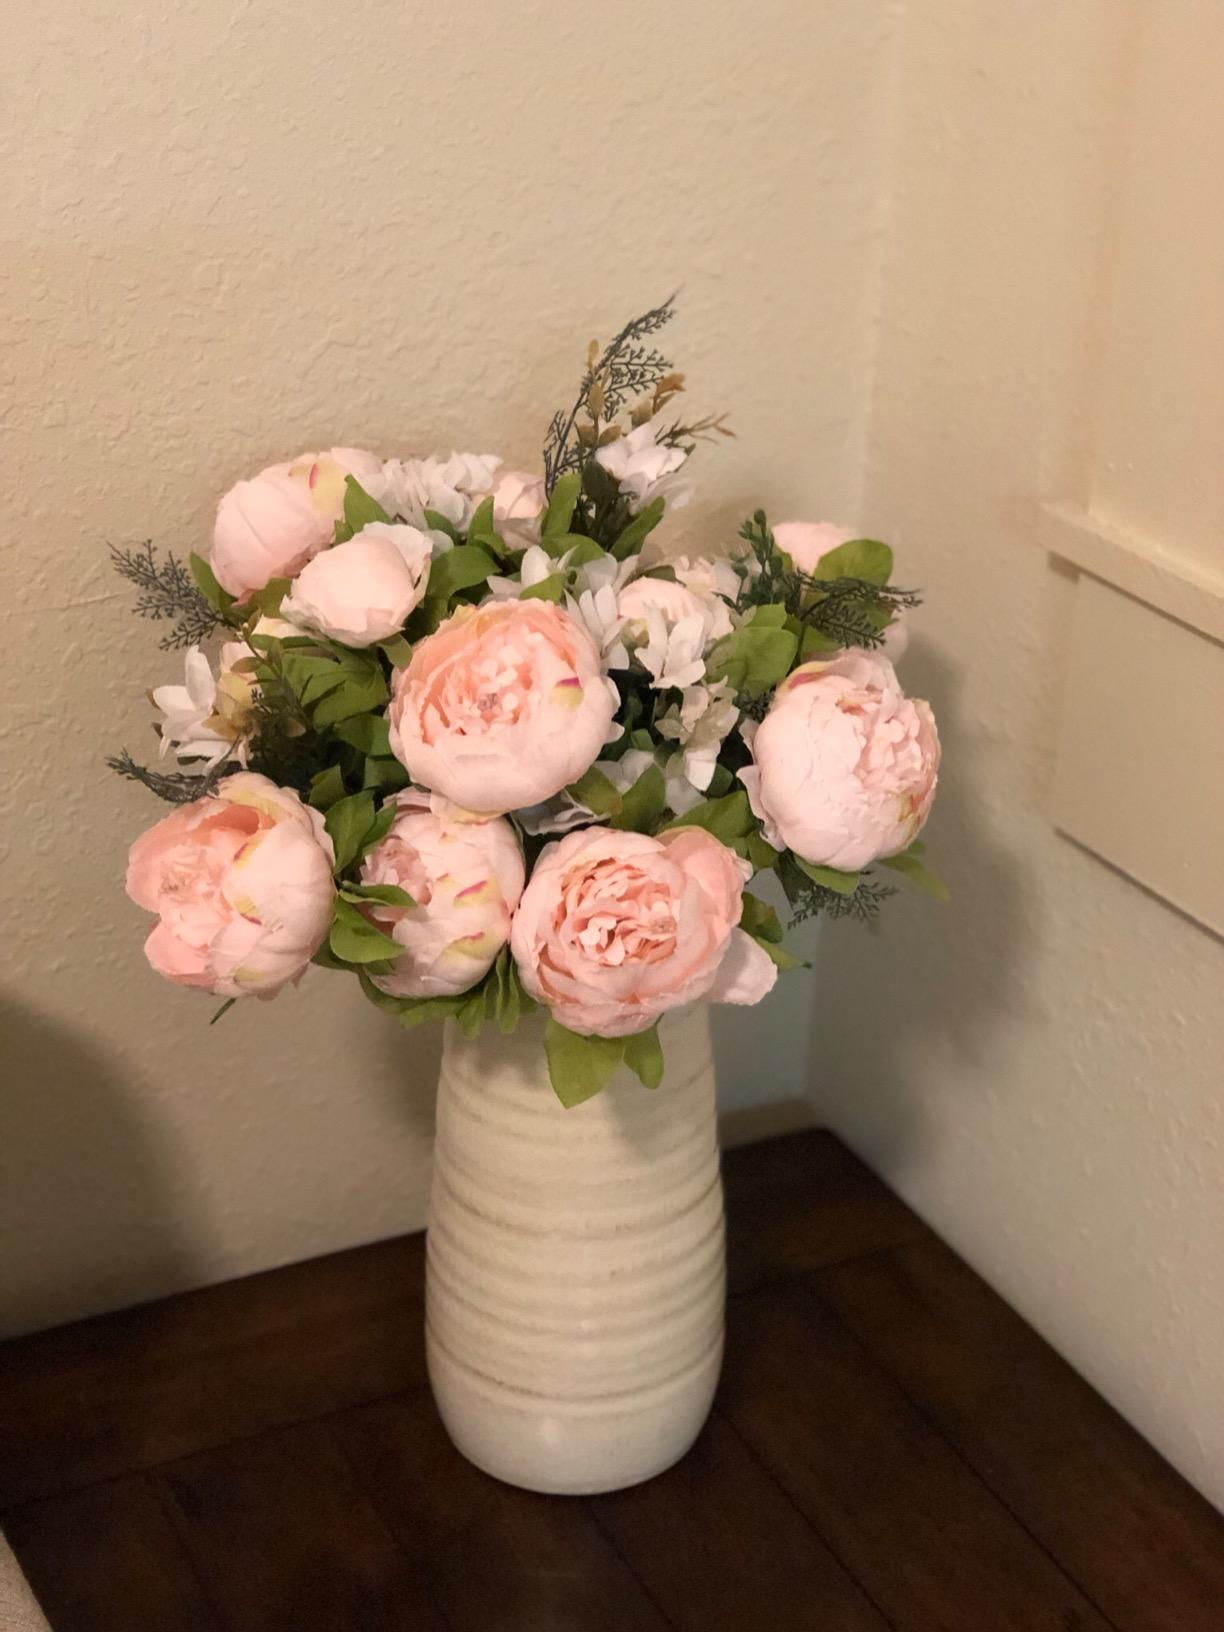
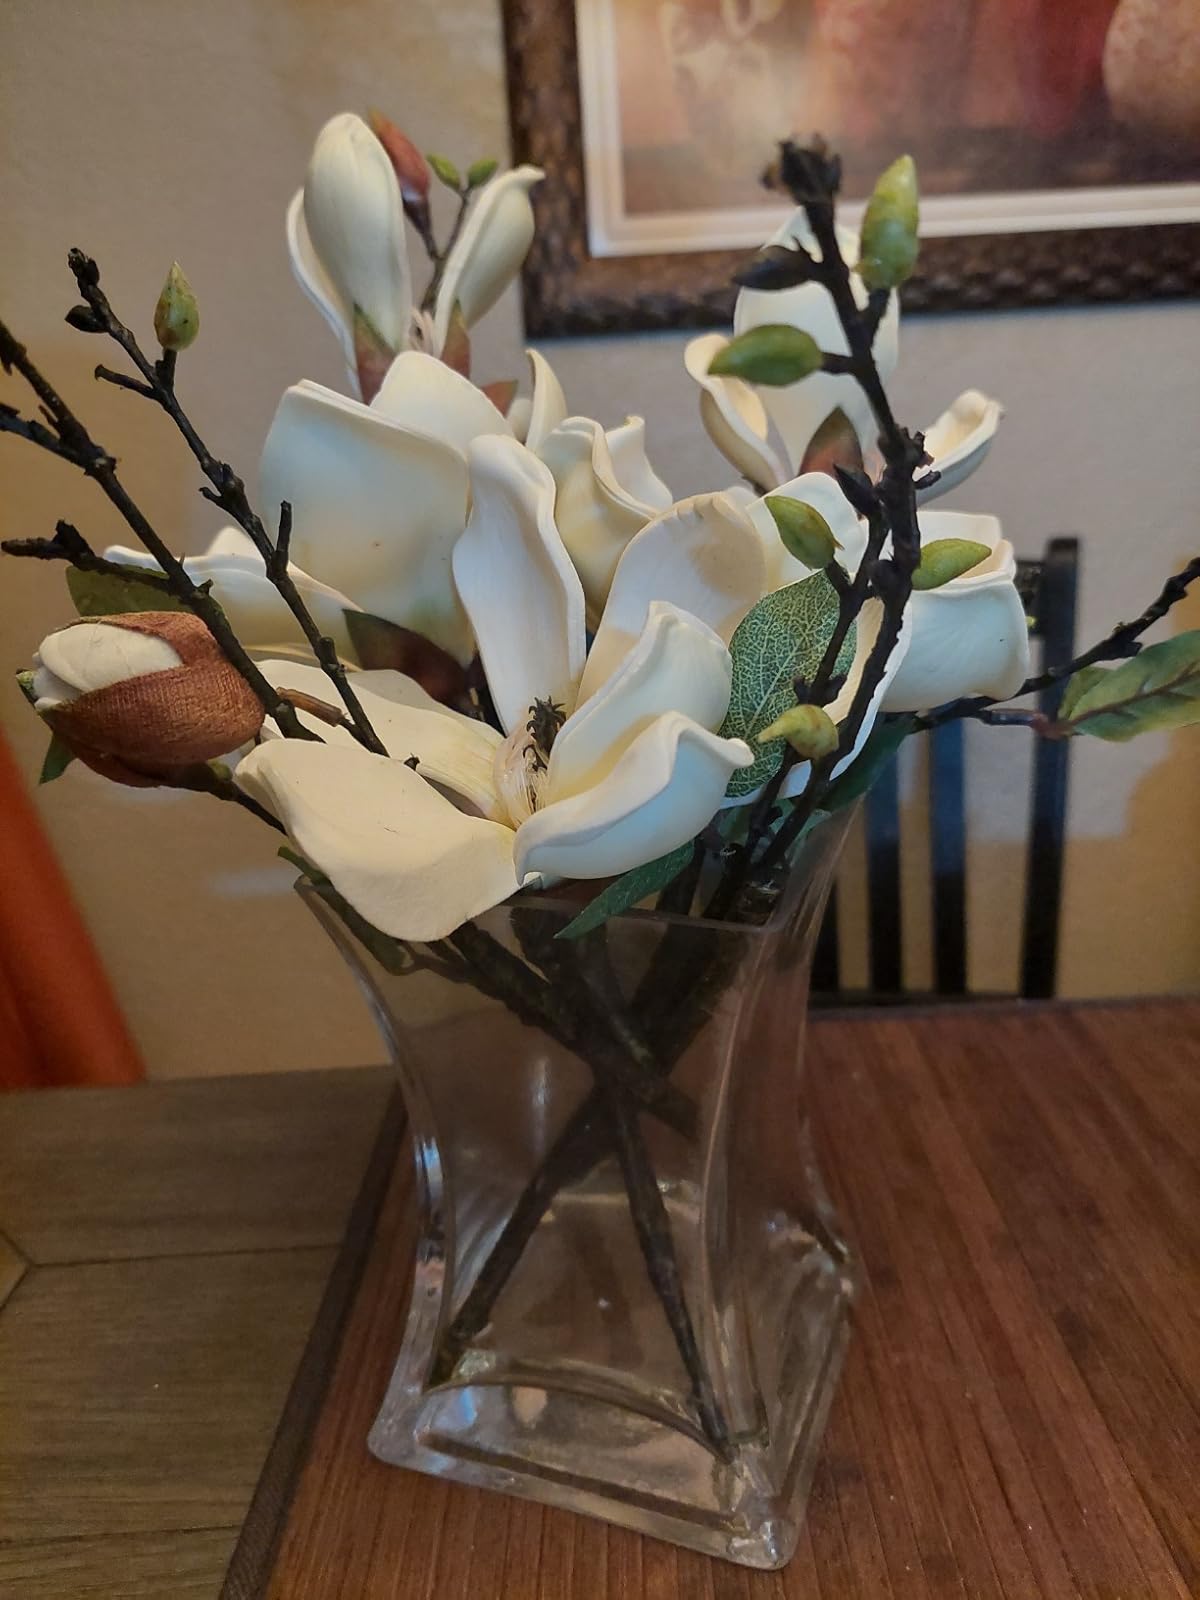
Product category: vase
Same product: no